2009 Sky Blue FC season

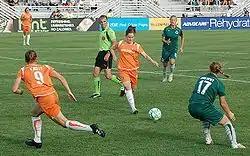
Sky Blue FC defeated Saint Louis Athletica to reach the WPS final.

The WPS playoffs were structured so that the top seed, the Sol, were given an automatic berth in the league final. The third- and fourth-place teams, the Freedom and Sky Blue FC respectively, faced each other in the opening round. The winner would move on to face the number two team in the standings, Saint Louis Athletica, in the Super Semifinal. Underdogs entering the first-round match, Sky Blue FC were without the services of Bardsley and Anita Asante, who were with the England national team at the UEFA Women's Euro 2009. Their opponents, who were missing French midfielder Sonia Bompastor because of international duty, featured Abby Wambach, who scored a team-high eight goals during the regular season. In the match, which took place on August 15 at Maryland SoccerPlex, Sky Blue FC outshot Washington 14–5 in the first half, but neither team scored. Kai, a second-half substitute, broke the deadlock in the 55th minute, beating Freedom goalkeeper Erin McLeod. De Vanna leveled the match in the 78th minute, but six minutes later Francielle restored Sky Blue FC's lead with a 20-yard strike that proved to be the decisive goal.